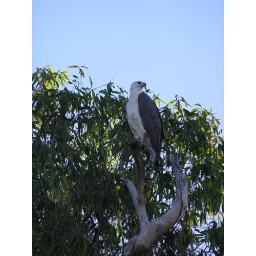
Very big, bery beautiful eagle sitting in a tree near a billabong